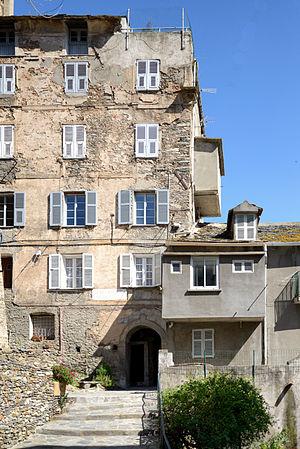
Vescovato est une commune française située dans la circonscription départementale de la Haute-Corse et le territoire de la collectivité de Corse. Elle appartient à l'ancienne piève de Casinca dont elle était le chef-lieu.